Cincinnati Union Terminal

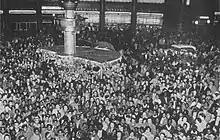
Christmastime crowd, 1945

The world map mural was , weighing 22.4 tons. It included five decorative clocks made of tile, together representing five of the United States's time zones: Pacific, Mountain, Central, Eastern, and Atlantic. The United States was depicted in the center, divided into the time zones. Major cities were spelled out in the terminal's Art Deco typeface; Cincinnati was spelled largest. The mural also included two Nicolosi globular projections of the world, with the Americas on the left side and Europe, Africa, Asia and Australia on the right. The mural was demolished along with the train concourse in 1974; due to its size, the cost of saving it was estimated at $100,000 ($ in ). All of the clocks remain, except the Eastern time clock.